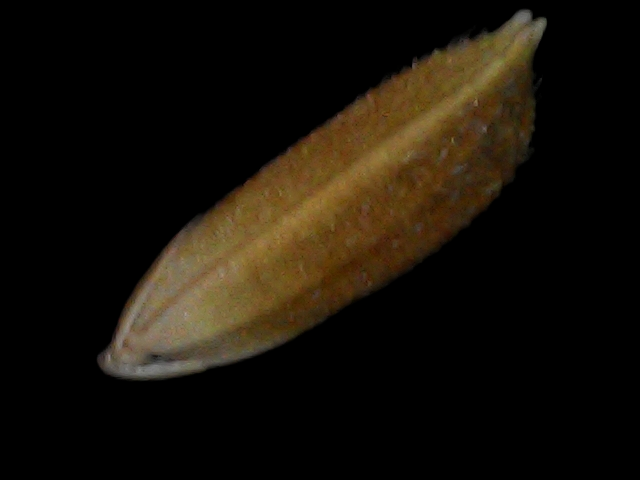
Rice variety: Bd56